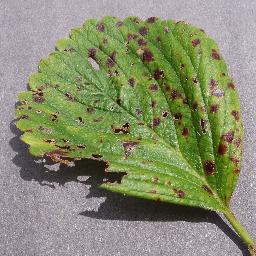
Label: Strawberry___Leaf_scorch